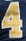
Number: 4